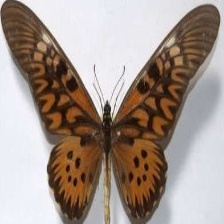
Species: AFRICAN GIANT SWALLOWTAIL